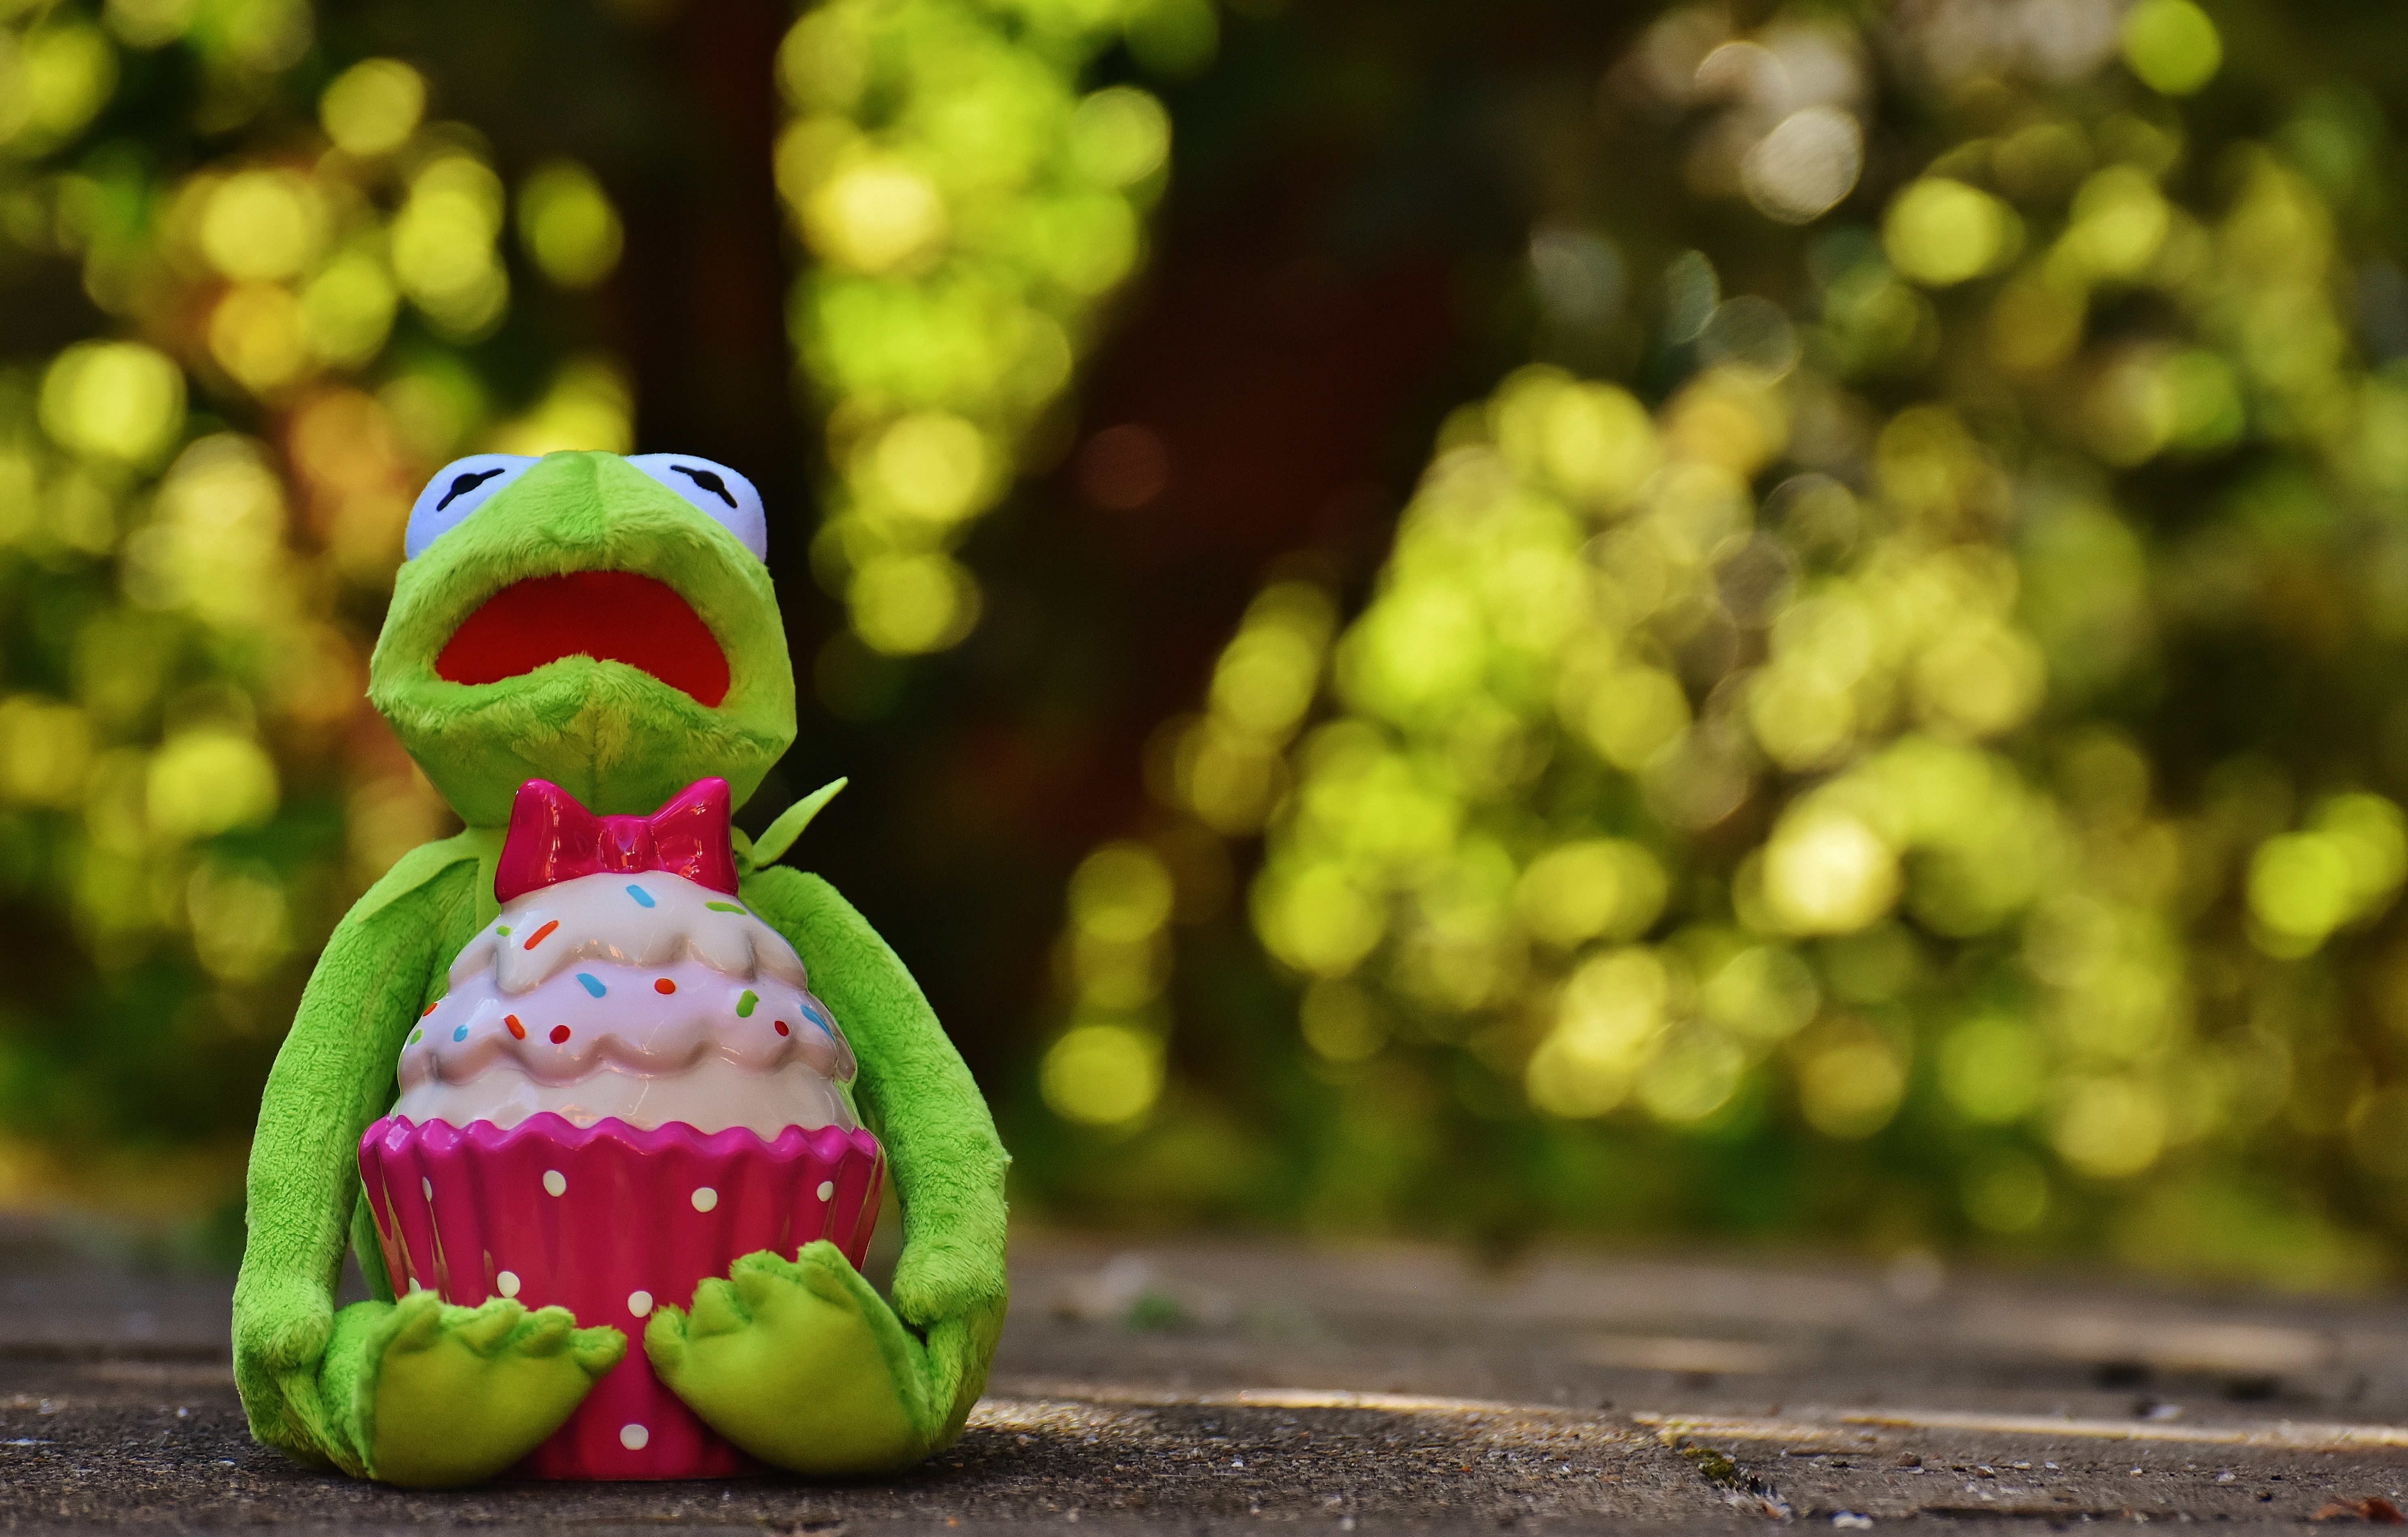
plant, fruit, flower, animal, food, green, produce, color, frog, cupcake, cake, children, toys, funny, stuffed animal, kermit, sweetness, macro photography, soft toy